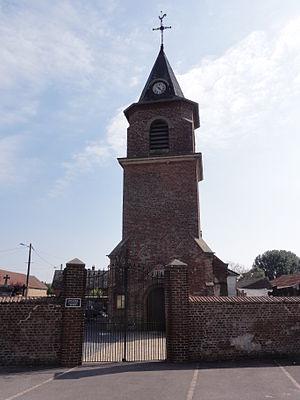
Neuvillette (Aisne) église
Neuvillette est une commune française située dans le département de l'Aisne, en région Hauts-de-France.